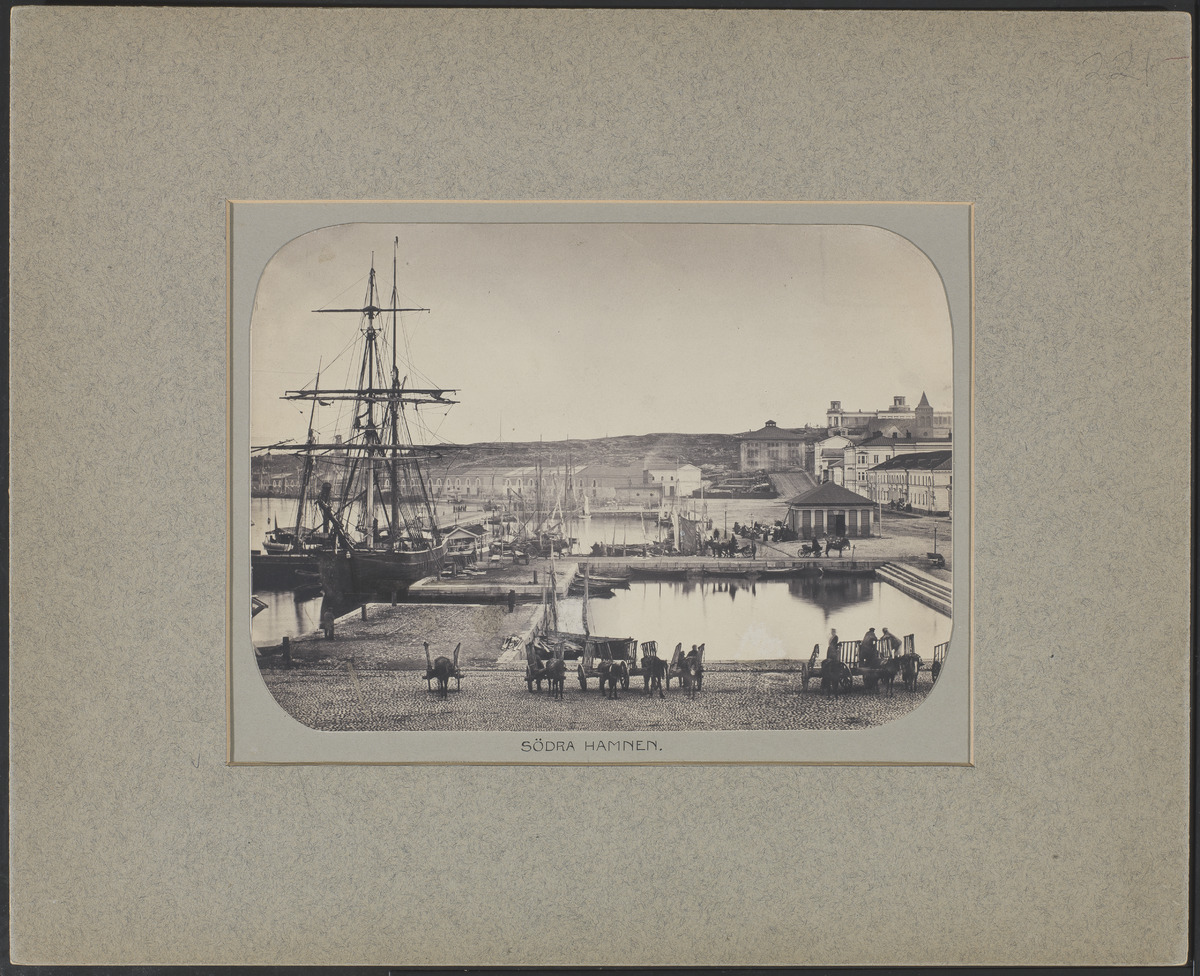
Näkymä Eteläsatamaan, Kolera-altaalle ja Pohjoiselle laiturihaaralle, taustalla Makasiiniranta ja Tähtitorninvuori, oikeassa reunassa mm
sisällön kuvaus: Näkymä Eteläsatamaan, Kolera-altaalle ja Pohjoiselle laiturihaaralle, taustalla Makasiiniranta ja Tähtitorninvuori, oikeassa reunassa mm. observatorio. mustavalkoinen
Kuvaaja: Hårdh, C.A., valokuvaaja
Ajankohta: kuvausaika 1860-1869
Paikka: Suomi, Uusimaa, Helsinki, Kaartinkaupunki Helsinki
Aiheet: torit, satamat, tiilirakennukset, puurakennukset, purjelaivat, merivesi, kalliot, kaupunkiväestö, observatoriot